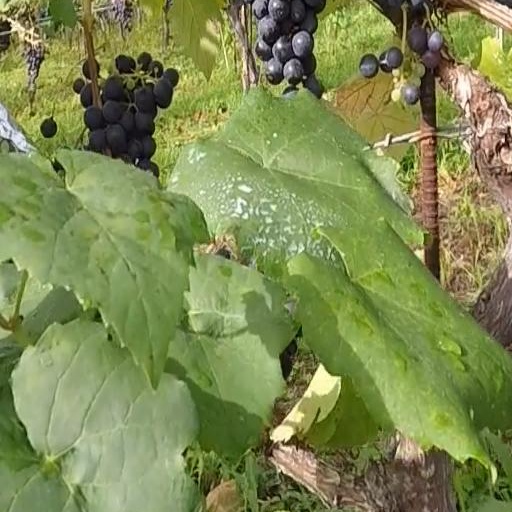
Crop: grape